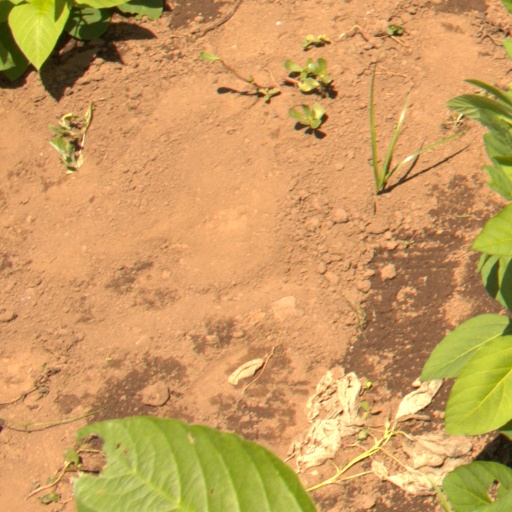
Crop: soybean